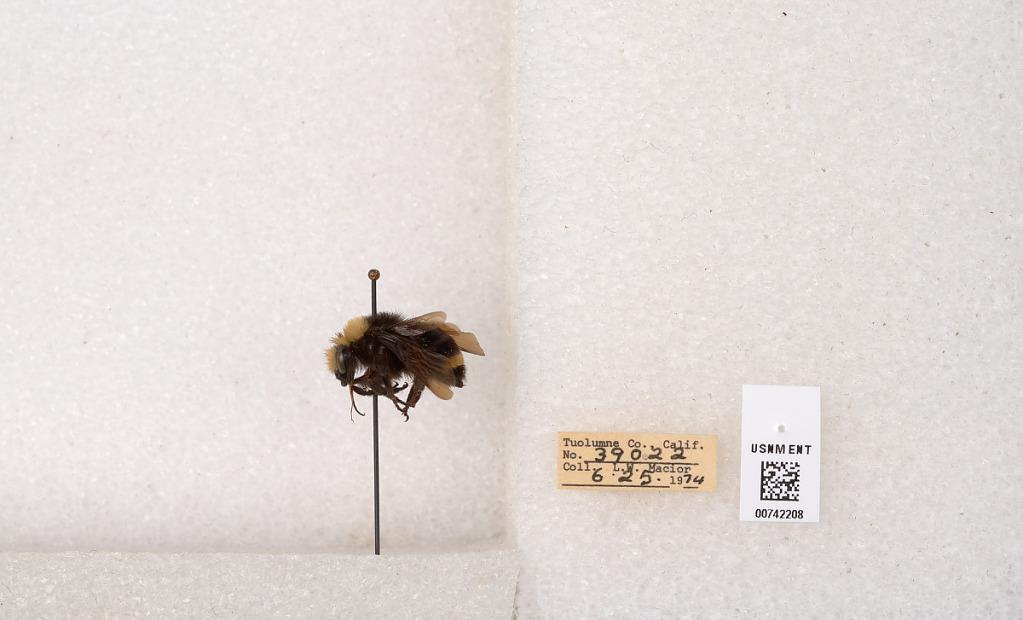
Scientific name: Bombus (Pyrobombus) vosnesenskii Radoszkowski
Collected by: L. Macior
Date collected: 1974-6-25
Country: United States
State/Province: California
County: Tuolumne
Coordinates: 37.9712, -120.228